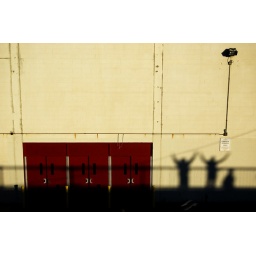
My Dad and I make shadows against a building in the golden hour light.